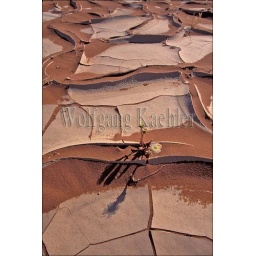
Namibia, namib-naukluft park, sossusvlei, flower growing in cracked, dried-up lake